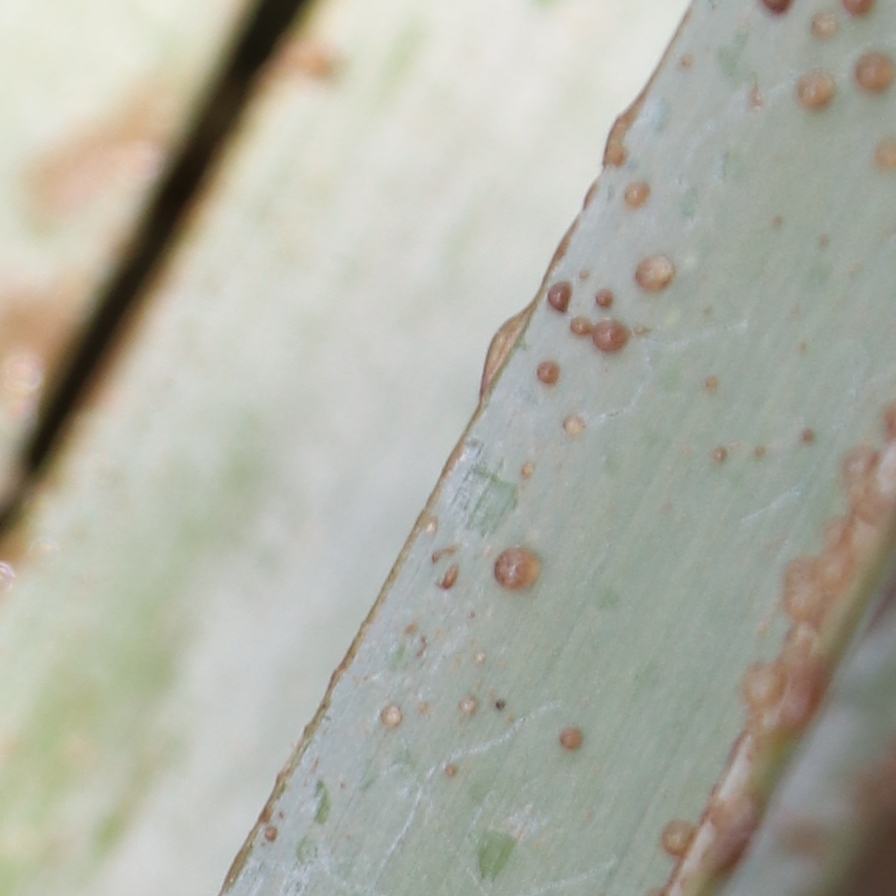
Label: Honey